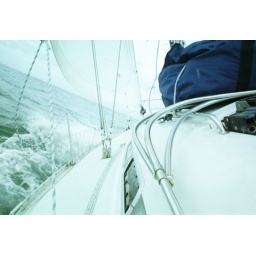
There was more wind on Day 2. We tried to get the boat leaning over to get these windows wet!